Laura Blindkilde Brown

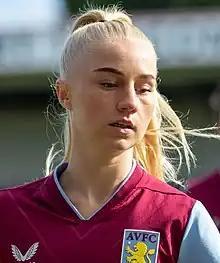
Blindkilde with Aston Villa in 2022

Laura Madison Blindkilde Brown (born 9 September 2003) is an English professional footballer who plays as a midfielder for Women's Super League club Manchester City, and the England national team. She previously played for Birmingham City, Aston Villa, and has represented England at youth level.